Tetradymia canescens

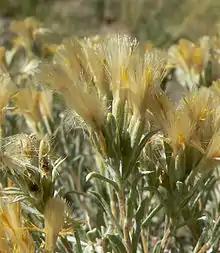
The fruit is a achene with a bristly pappus long.

It is a bushy shrub tall with multibranched woody or semi-woody stems that grow from taproots. It is coated in woolly fibers with hairless strips at intervals along the branches. It has no spines. The lance-shaped leaves are no more than long and woolly or silver-haired in texture. Longer-lived leaves are alternately arranged along the stem and smaller, shorter-lived leaves occur in clusters near the axils of the primary leaves. The inflorescence bears usually three to six flower heads which are each enveloped in four thick phyllaries coated in white woolly hairs. Each head contains four tubular flowers in shades of pale to bright yellow, each long. Flowers are produced in May through October. The fruit is an achene long including its long pappus of bristles.